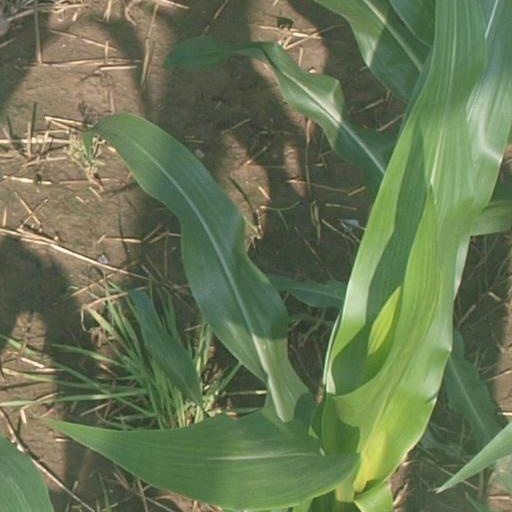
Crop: maize; corn